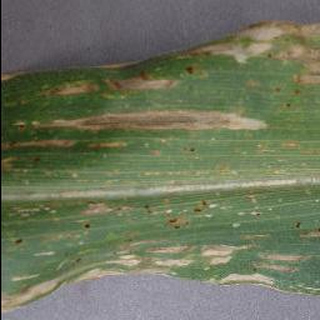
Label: corn_cercospora_leaf_spot